Super Mad Champ

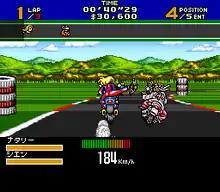
Gameplay screenshot

"Super Mad Champ" has a similar gameplay to "Road Rash". The game puts the player in control of a motorcycle racer who must finish in third place or higher among five other racers through three grand prix: GP2, GP1 and Super, with each race taking place in a number of locations. There are also a time attack option, a password feature and an option screen to configure various settings such as controls and sound.